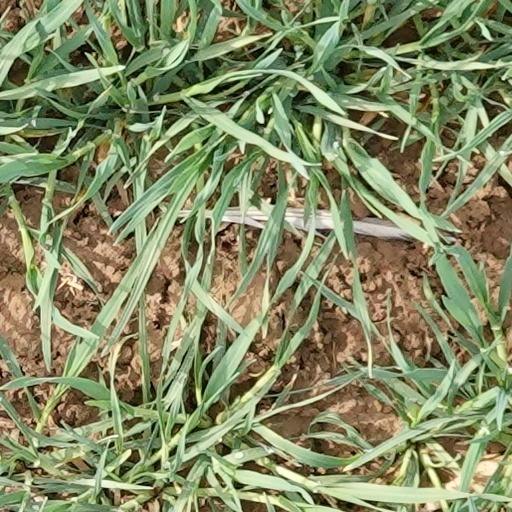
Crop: wheat